Spoleto

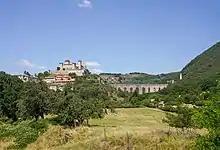
The Rocca Albornoziana fortress

In 1809, following Napoleon's conquest of Italy, Spoleto became capital of the short-lived French department of Trasimène. It returned to Papal States control within five years of Napoleon's subsequent defeat. In 1860, after an unsuccessful defence, Spoleto was taken by the troops fighting for the unification of Italy.